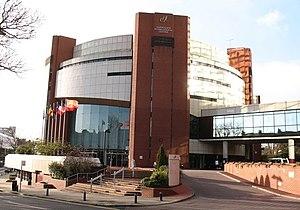
Le Concours Eurovision de la chanson 1982 fut la vingt-septième édition du concours. Il se déroula le samedi 24 avril 1982, à Harrogate, au Royaume-Uni. Il fut remporté par l’Allemagne, avec la chanson Ein bißchen Frieden, interprétée par Nicole. Israël termina deuxième et la Suisse, troisième.
Le Royaume-Uni participe au Concours Eurovision de la chanson, depuis sa deuxième édition, en 1957 et l'a remporté à cinq reprises : en 1967, 1969, 1976, 1981 et 1997.